Datu Piang, Maguindanao del Sur

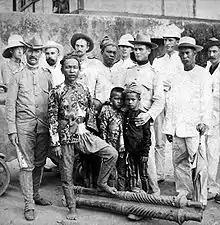
Datu Piang (fourth from left) with American officers, 1899

Buayan was centered in what is now the center of Datu Piang, created by the Rio Grande de Mindanao (or Pulangi) River, 30 km upstream from the Sultanate of Maguindanao. It was a powerful state that rivaled the Sultanate of Maguindanao on influence and trade. In the 1860s, the main stronghold of Buayan was transferred to Bacat, within the modern-day municipality of Rajah Buayan.